Walter Chetwynd, 1st Viscount Chetwynd

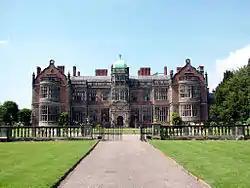
Ingestre Hall, Staffordshire

Chetwynd was the eldest son of John Chetwynd of Ingestre and his wife Lucy Roane, daughter of Robert Roane of Tullesworth, Chaldon, Surrey, and was baptized on 3 June 1678. In 1693 he succeeded to the Ingestre estates on the death of his cousin Walter Chetwynd (1633–1693). He was educated at Westminster School from 1692 to 1696 and matriculated at Christ Church, Oxford on 28 May 1696, aged 18. He married Mary Berkeley, daughter of John Berkeley, 4th Viscount Fitzhardinge on 27 May 1703.